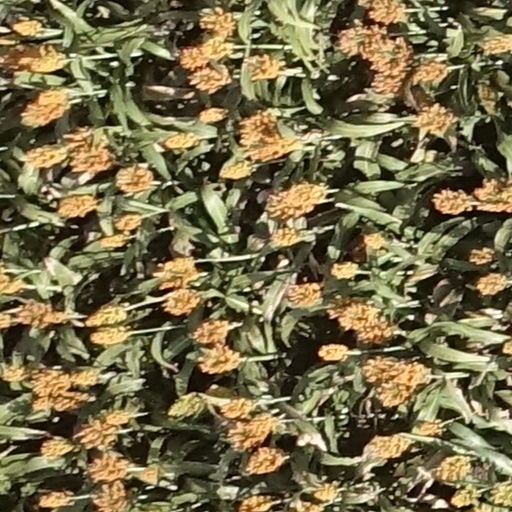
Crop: sorghum